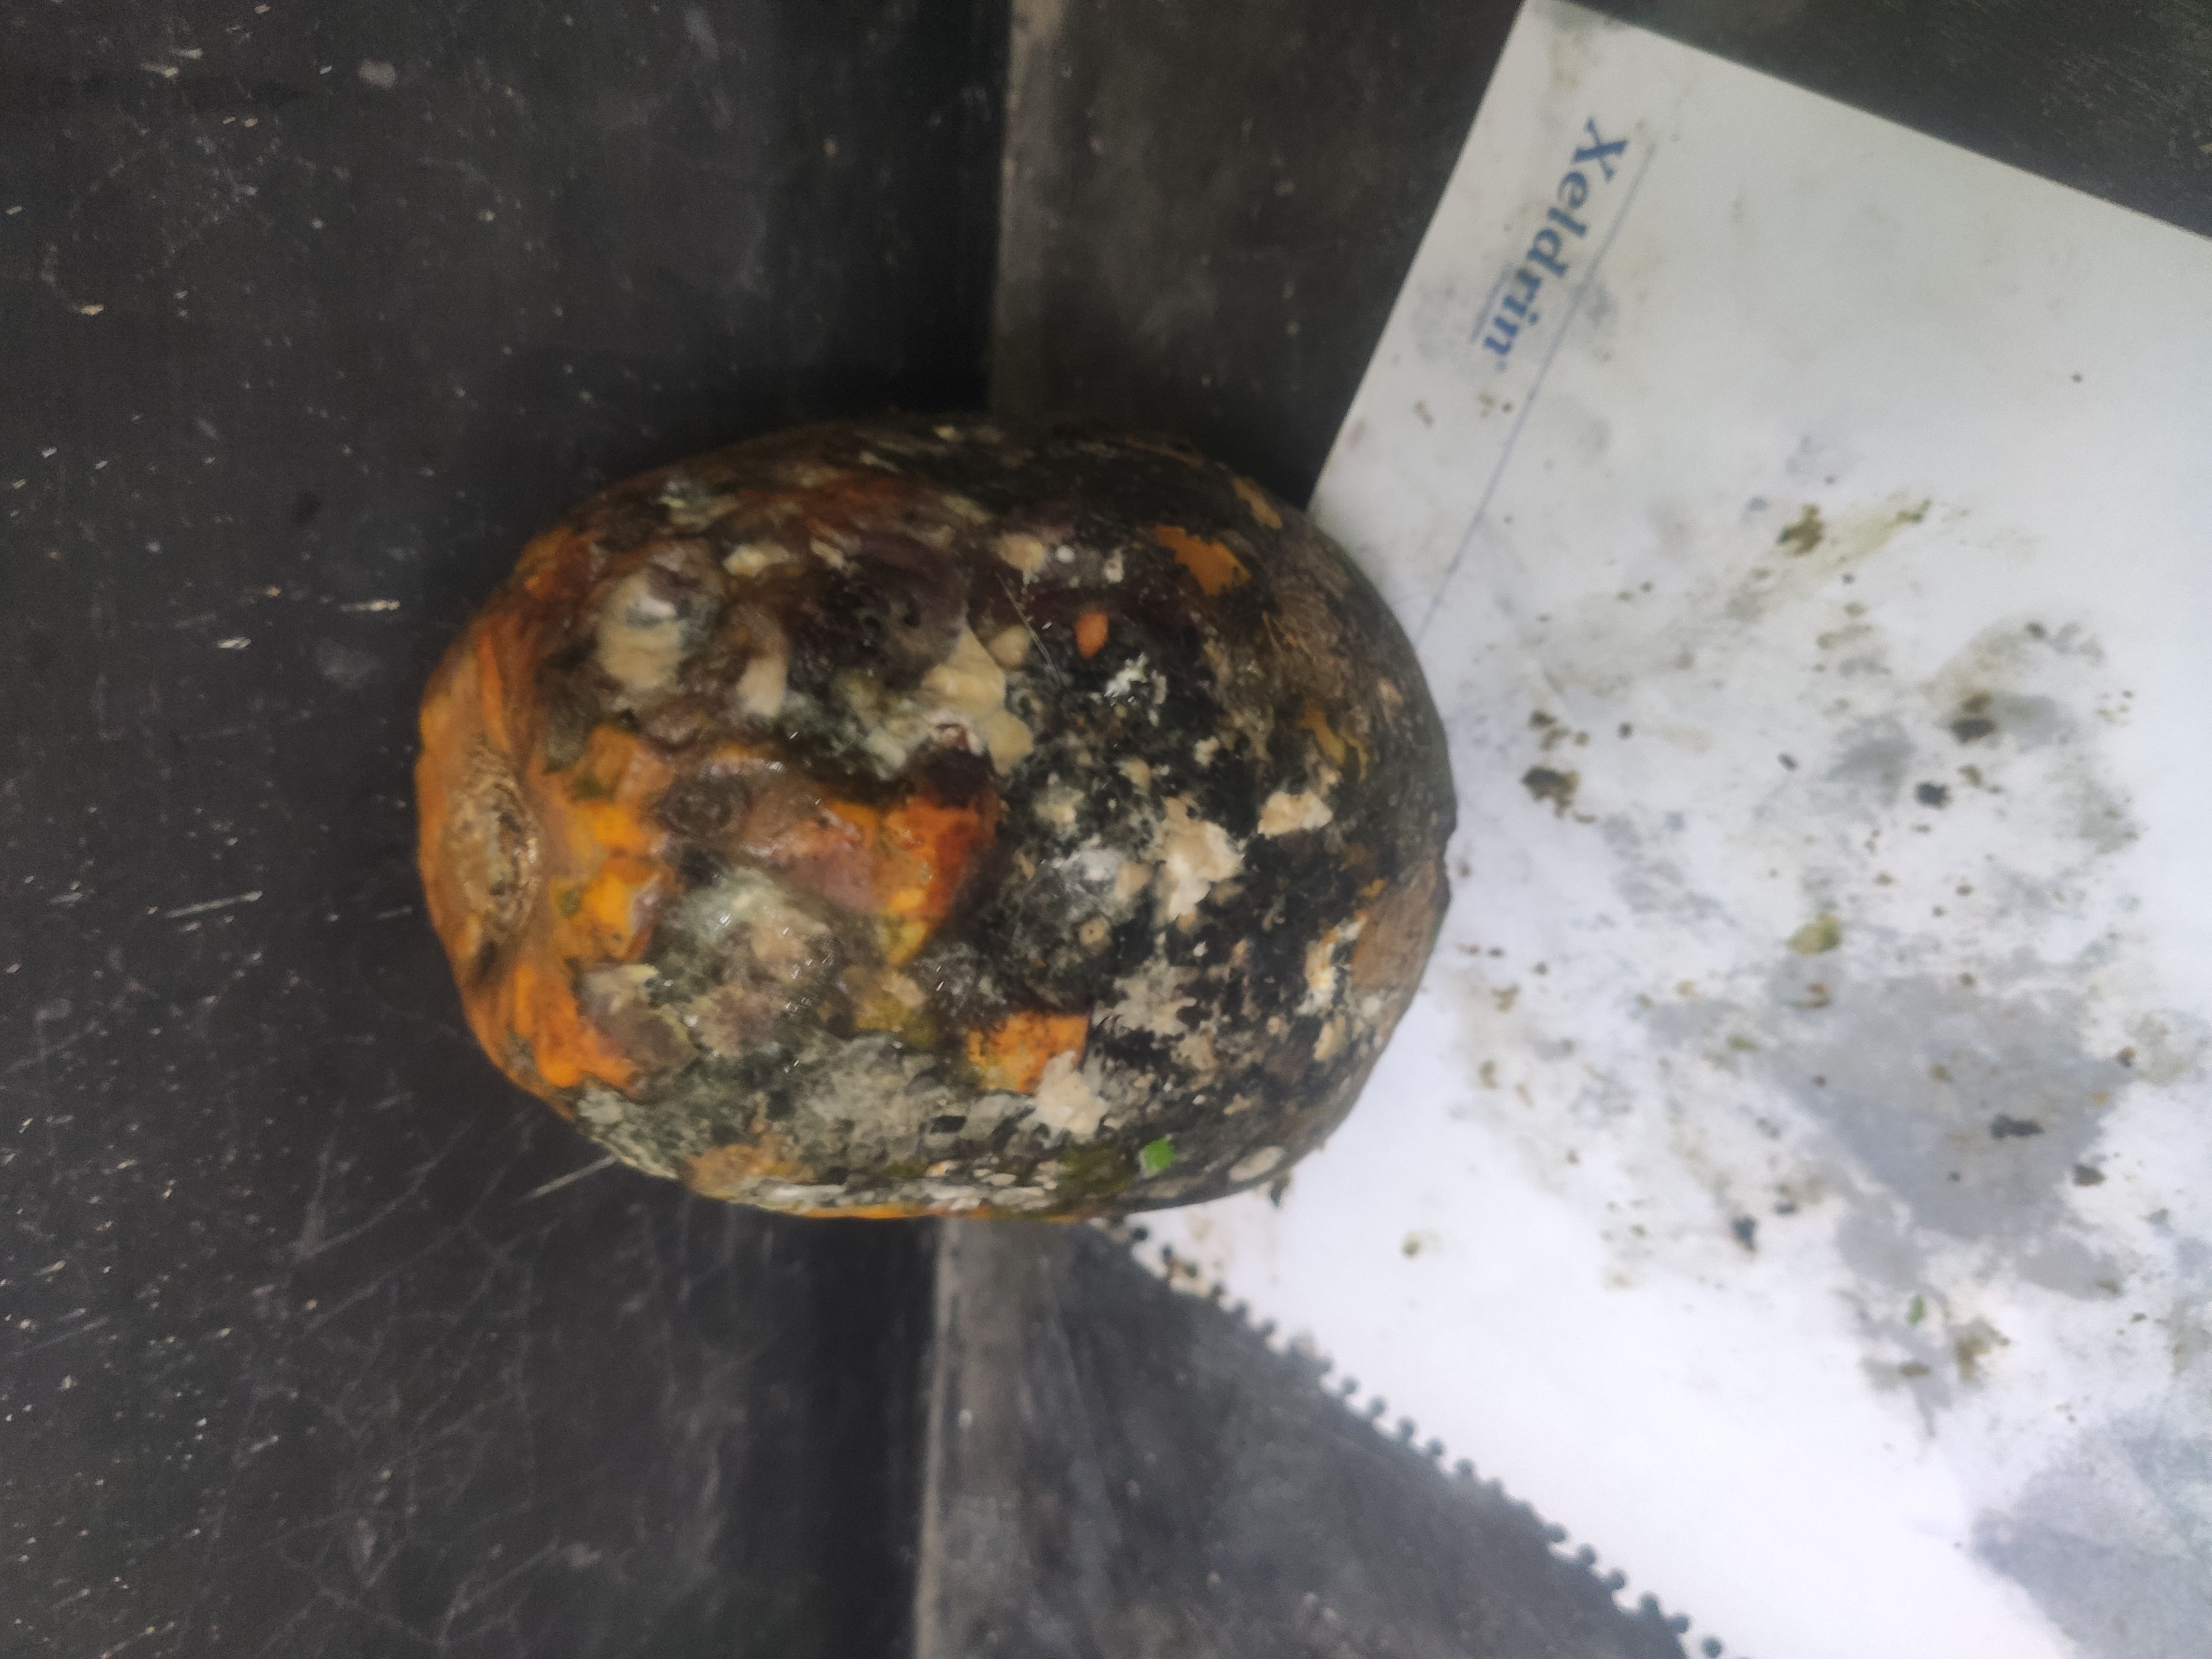
Fruit: papayas
Grade: 3rd-grade